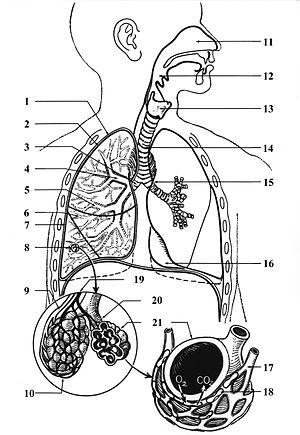
Système respiratoire
Le pharynx est un carrefour aéro-digestif entre les voies aériennes et les voies digestives. On rencontre également à son niveau l'ouverture de la trompe d'Eustache ou tube auditif, qui le met en communication avec l'oreille moyenne au niveau de la caisse du tympan.
Le larynx est un organe cartilagineux complexe de l'appareil respiratoire situé au niveau de la gorge. Il est situé antérieurement au carrefour aéro-digestif que constitue le pharynx. Il est ainsi l'intermédiaire entre le pharynx et la trachée et abrite les cordes vocales. Il fait partie des voies aériennes. Selon les sources il est rattaché aux voies aérodigestives supérieures ou aux voies inférieures.
En anatomie, la trachée est un conduit constitué de tissu fibreux et cartilagineux reliant le larynx en haut aux bronches principales gauche et droite en bas. Appartenant à l'appareil respiratoire, elle permet de conduire l'air entre ces structures.